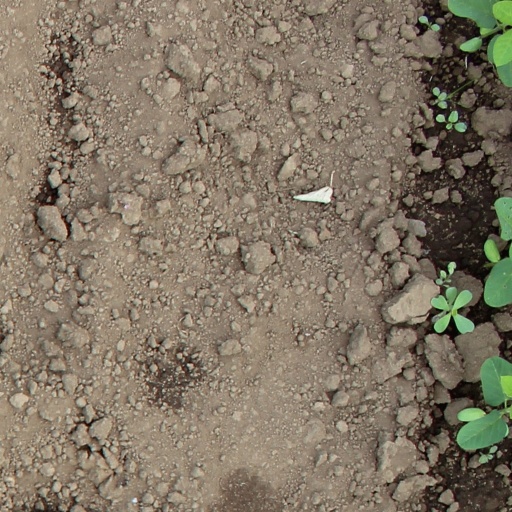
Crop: soybean